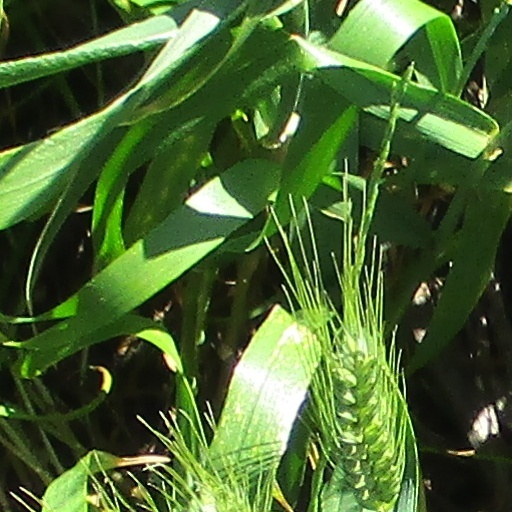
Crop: wheat